Baarle-Nassau

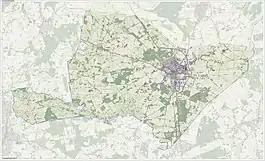
Topographic map of the municipality of Baarle-Nassau, June 2015

Baarle-Nassau is a municipality and town in the southern Netherlands, located in the province of North Brabant. It had a population of in . The town is the site of a complicated borderline between Belgium and the Netherlands: it encloses 22 small exclaves of the Belgian town Baarle-Hertog, of which the two largest contain seven counter-enclaves of Baarle-Nassau, and the main body of Belgium contains another.